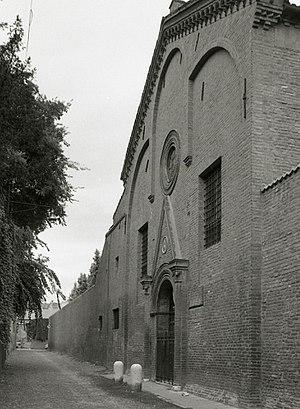
Le monastère Corpus Domini est un monastère situé 4, via Pergolato, à Ferrare.